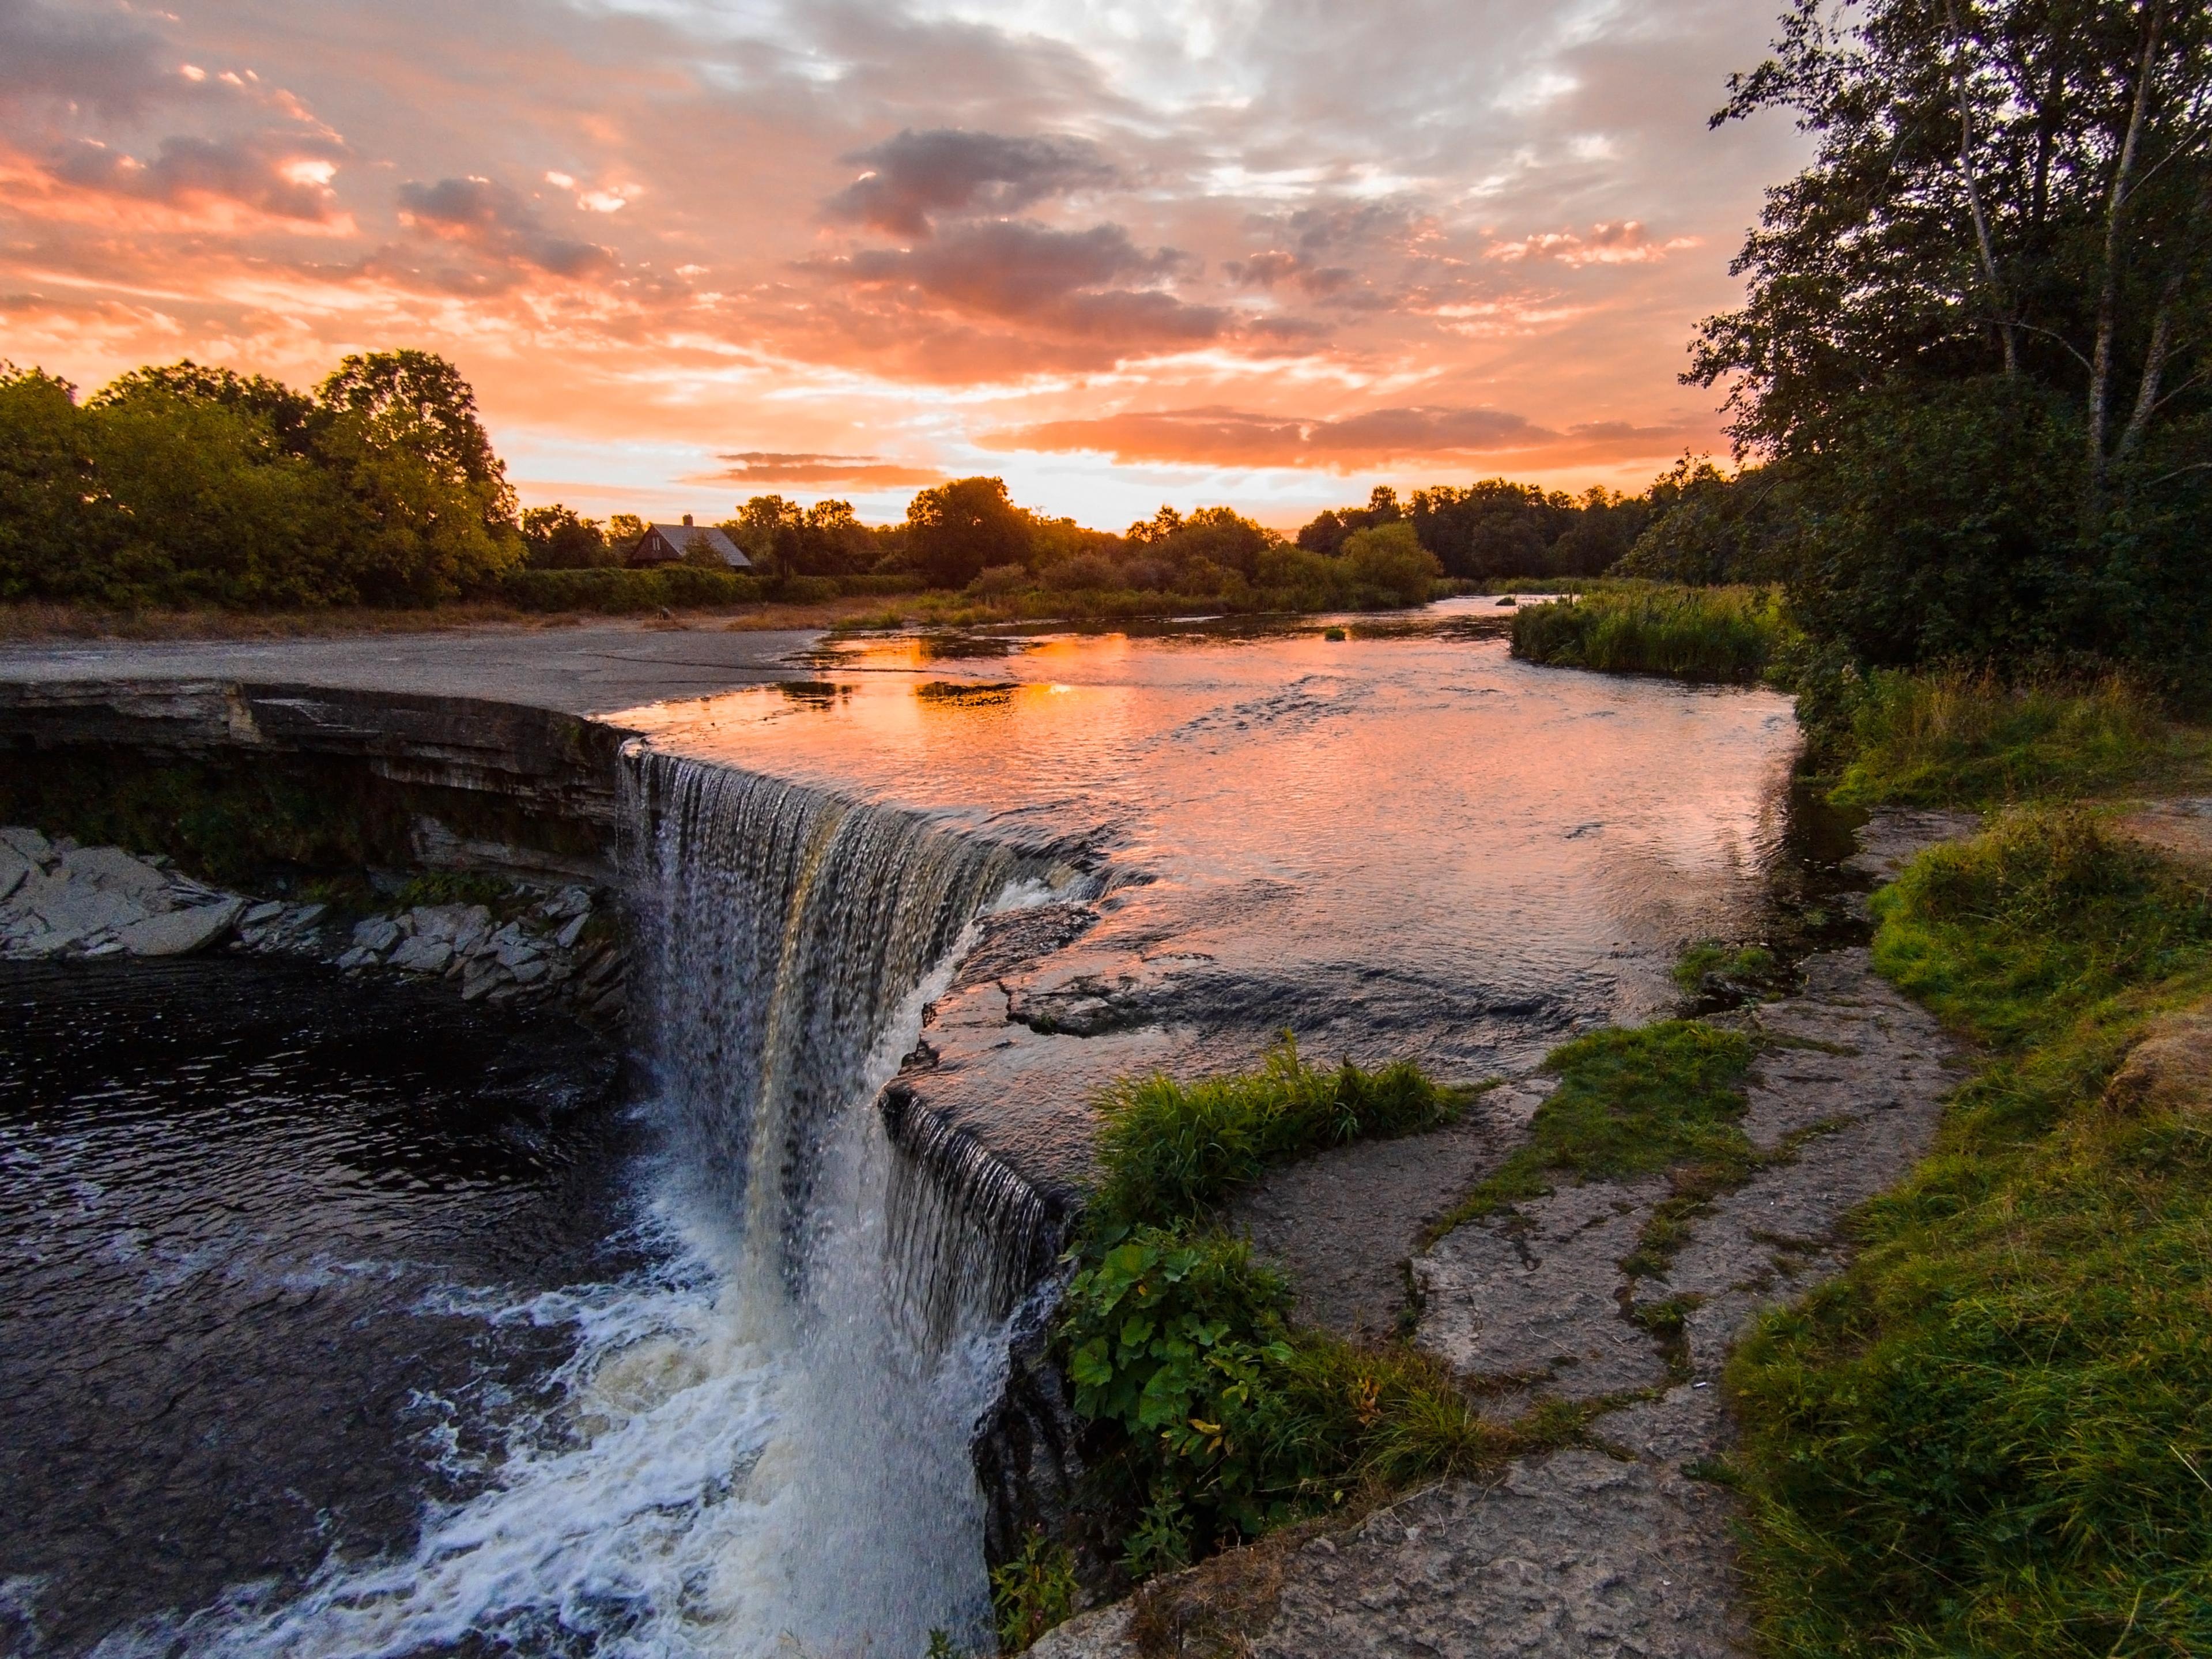
landscape, water, nature, rock, wilderness, sunset, shore, river, stream, reflection, rapid, body of water, falls, iguazu, brazil, loch